Puberun

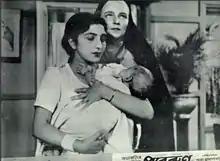
Poster of 'Puberun'

Puberun is an Assamese language film directed by Prabhat Mukherjee of Kolkata and released in 1959.